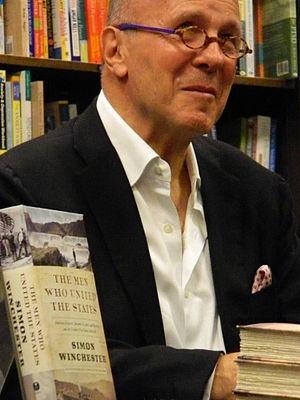
Simon Winchester est un journaliste et écrivain britannique. Il vit alternativement dans une petite ferme du Massachusetts, et sur une île à l'ouest de l'Écosse.